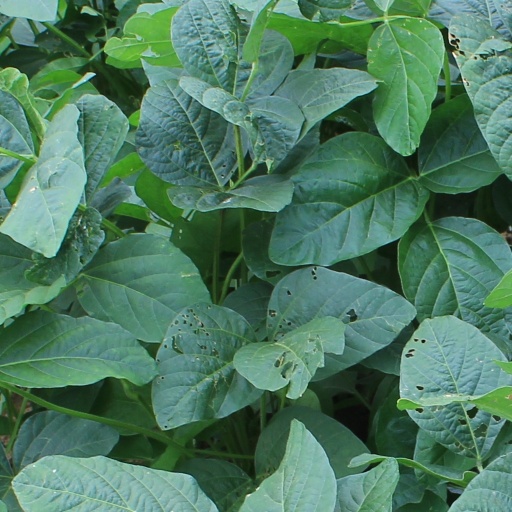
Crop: soybean